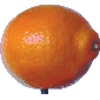
Label: Tangelo 1